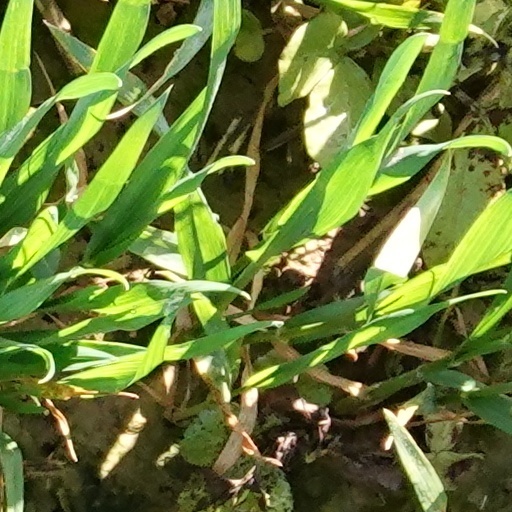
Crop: wheat